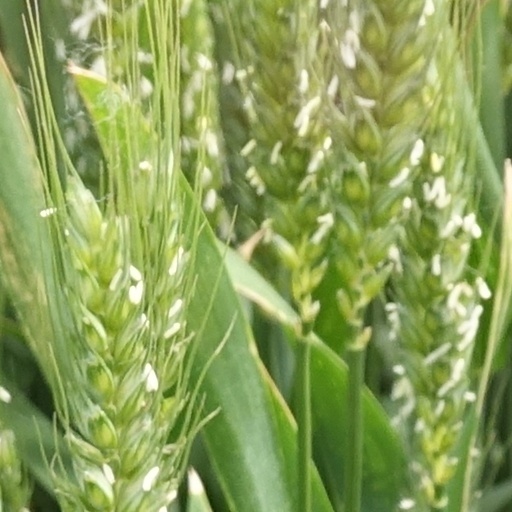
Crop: wheat